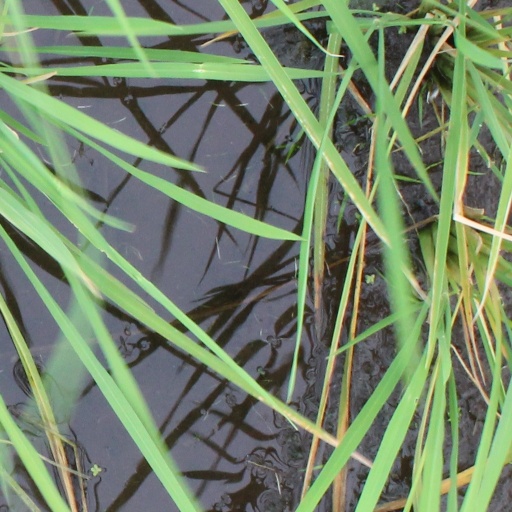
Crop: rice